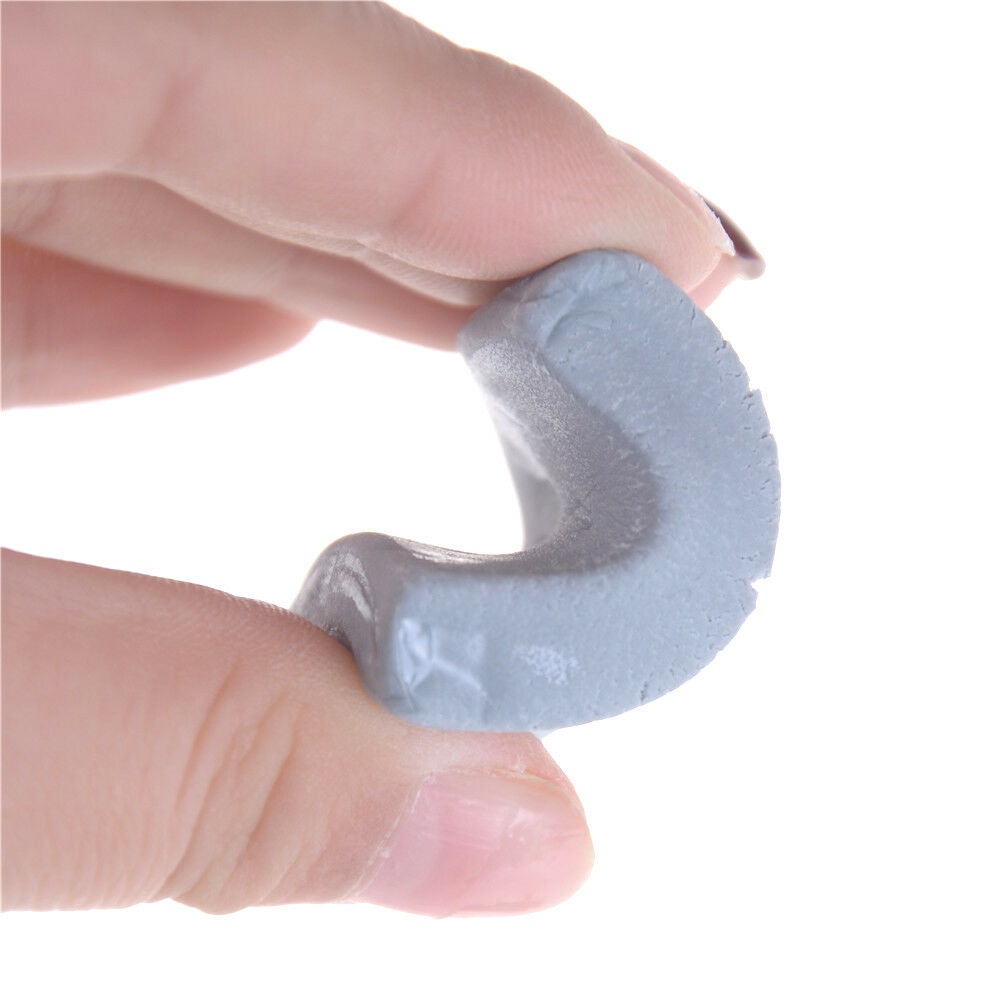
2pcs Art Eraser Soft Eraser Kneadable Sketch Professional Senior-Drawing Pla`US
ITEM NAME:2pcs Art Eraser Soft Eraser Kneadable Sketch Professional Senior-Drawing Pla`US.A must have tools for drawing and artist works. The perfect drawing eraser choice for artists, sketch pencils, drawing supplies. Art Eraser Kneaded. For cleaning slides and final drawing touch up. Quantity: 2pcs.
Brand: Shop2IndiaBei
Category: Office Supplies > General Office Supplies > Erasers > Kneaded Erasers